Military history of the United States

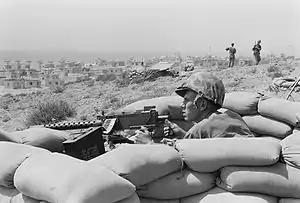
Several hundred Marines were sent to Lebanon during the 1958 crisis to bolster the pro-Western government.

Starting in 1940 (18 months before Pearl Harbor), the nation mobilized, giving high priority to air power. American involvement in World War II in 1940–41 was limited to providing materiel and financial support to Britain, the Soviet Union, and the Republic of China. The U.S. entered officially on 8 December 1941 following the Japanese attack on Pearl Harbor, Hawaii. Japanese forces soon seized American, British and Dutch possessions across the Pacific and Southeast Asia, with Hawaii and Australia serving as the main staging points for the eventual liberation of these territories.